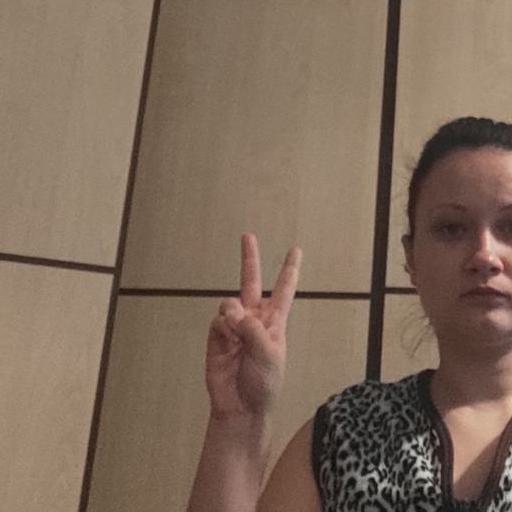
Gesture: peace